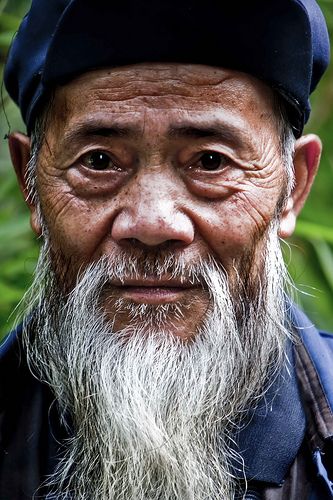
Label: Colored